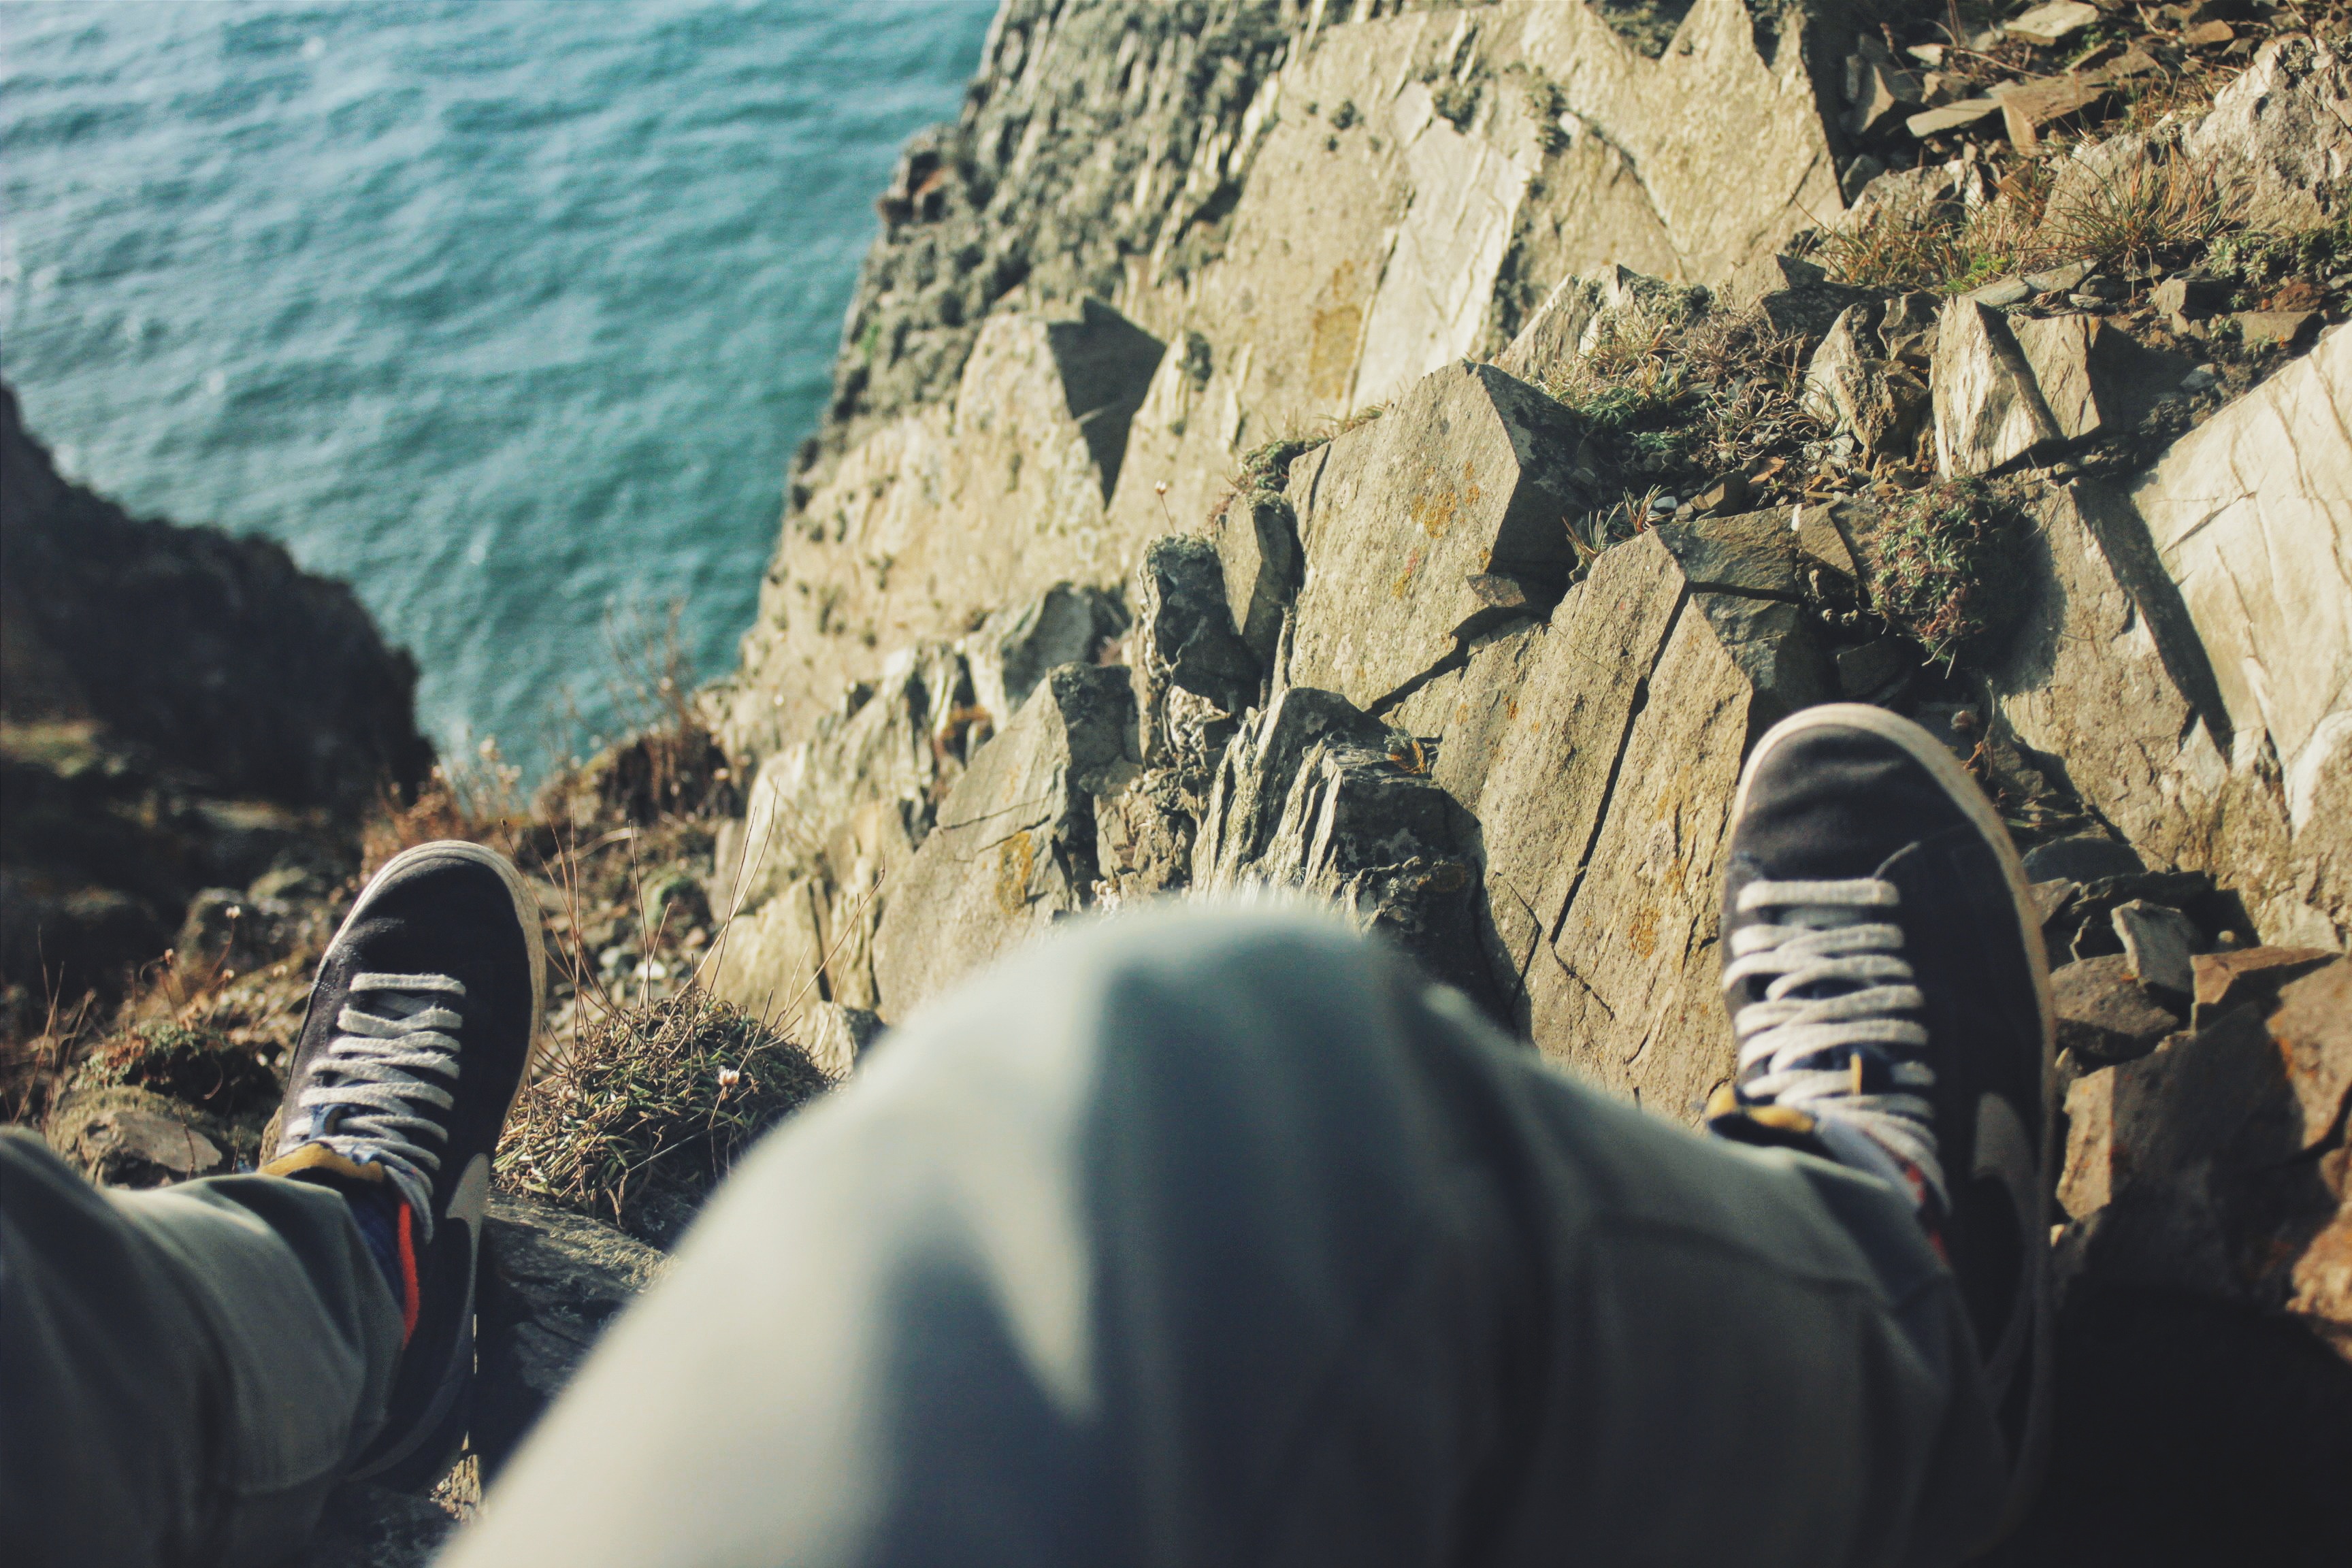
sea, coast, tree, water, rock, mountain, sky, girl, adventure, vacation, recreation, cliff, tourism, terrain, fun, geology